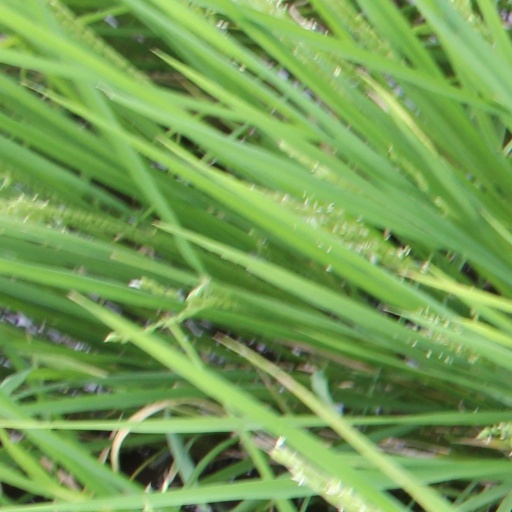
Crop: rice